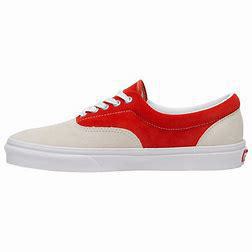
Brand: Vans
Model: Era Skate